Heropanti 2

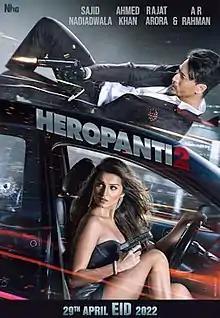
Theatrical release poster

Heropanti 2 is a 2022 Indian Hindi-language action film directed by Ahmed Khan, written by Rajat Arora and produced by Sajid Nadiadwala under the banner of Nadiadwala Grandson Entertainment. The film serves as a spiritual sequel to the 2014 film "Heropanti". It stars Tiger Shroff, Nawazuddin Siddiqui and Tara Sutaria. It was released on 29 April 2022 to negative reviews and became a box office disaster.